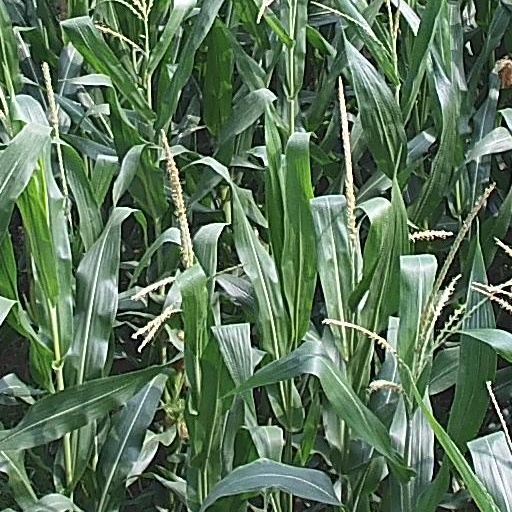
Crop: maize; corn